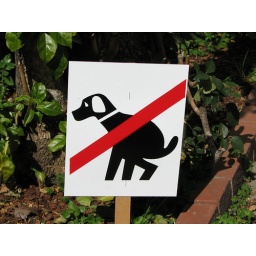
sign in front of a house in upper market